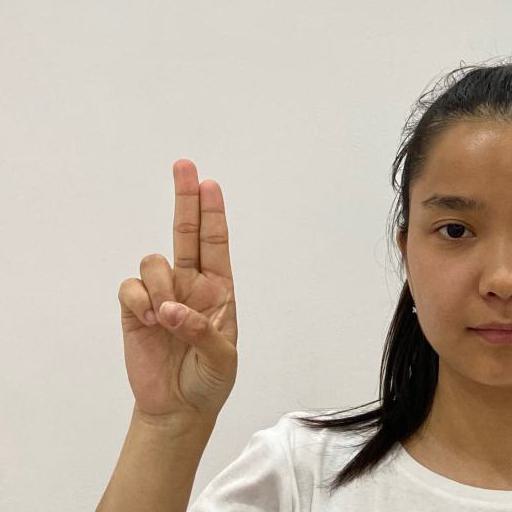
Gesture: two_up